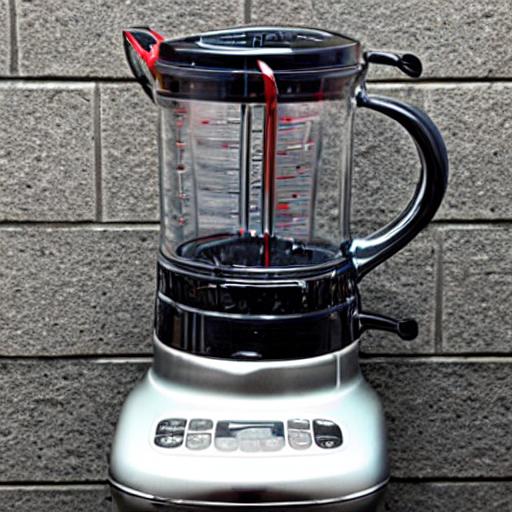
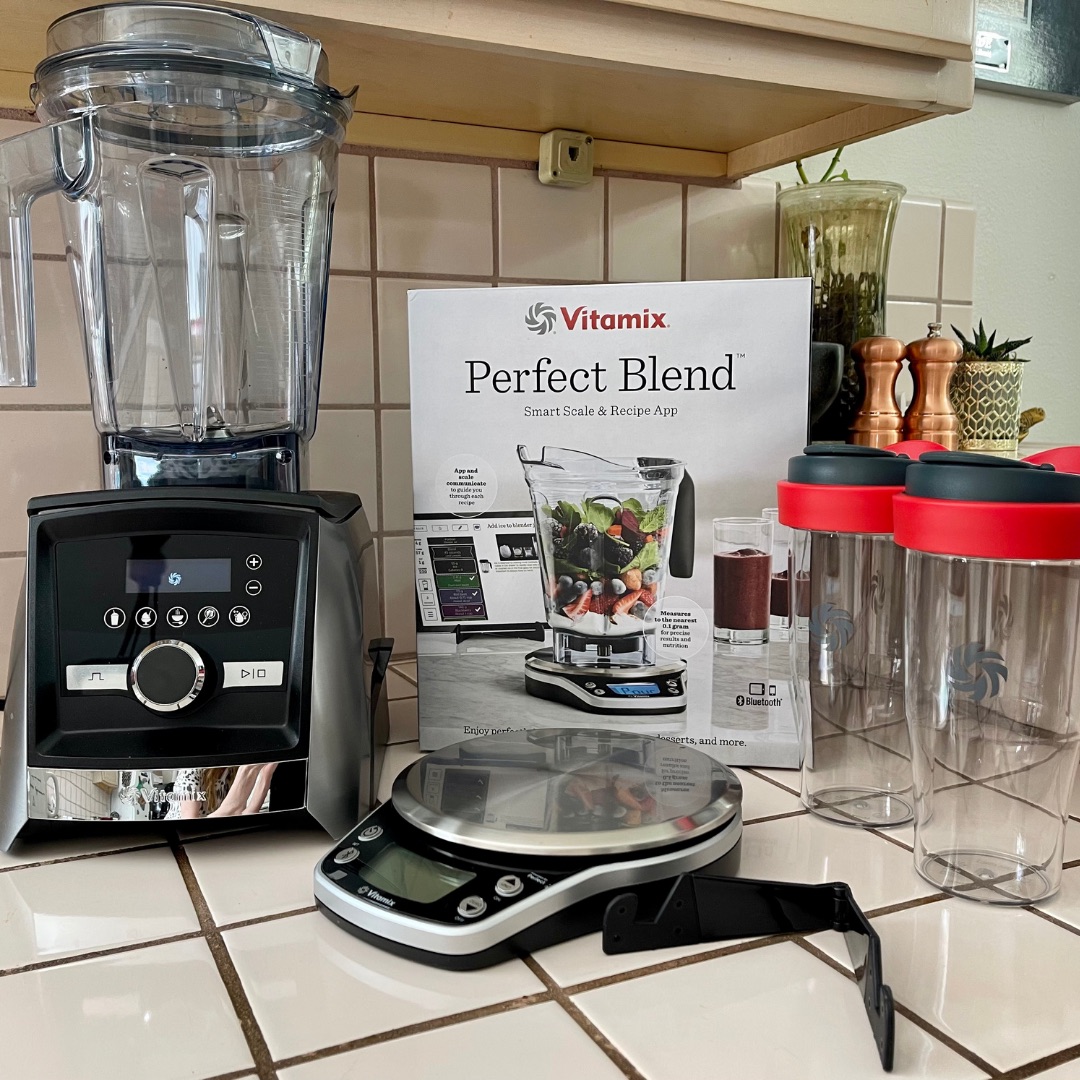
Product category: items_blender
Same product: no